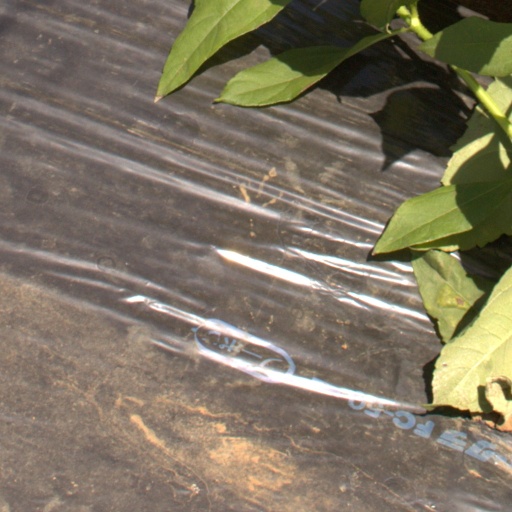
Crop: Jerusalem artichoke